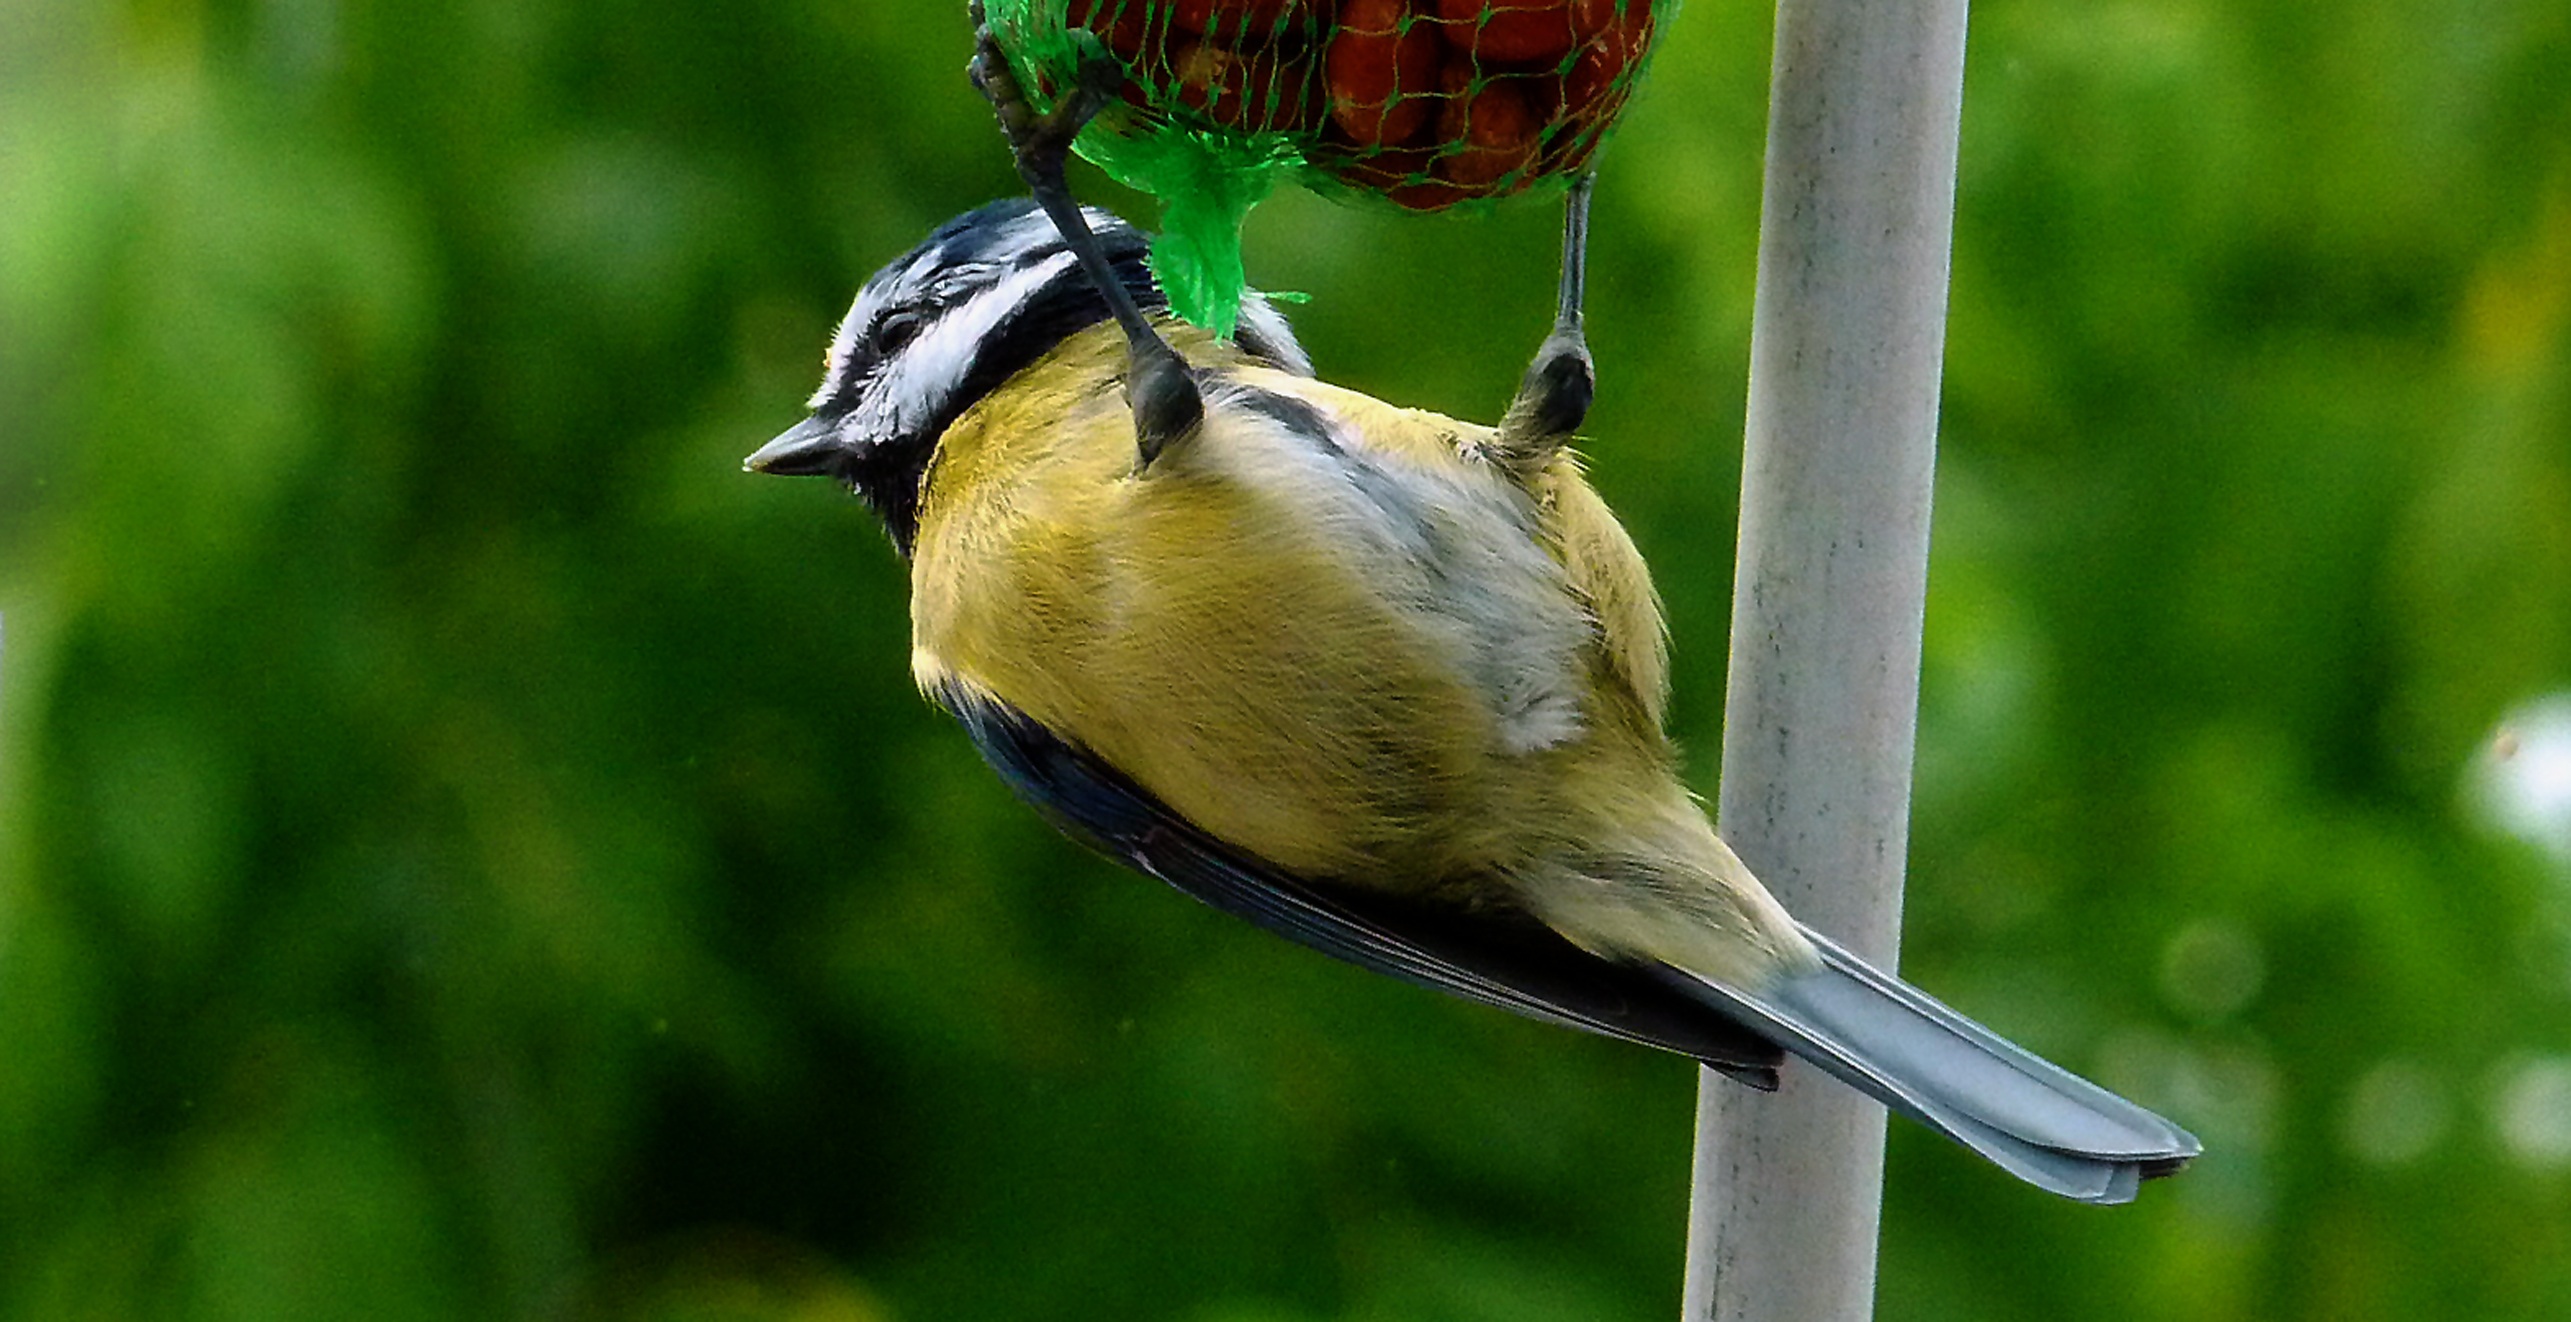
nature, snow, winter, bird, wildlife, food, spring, green, beak, feather, fauna, songbird, feeding, jay, animals, vertebrate, bill, finch, sunflower seeds, winter feed, meissen, winter feeding, perching bird, green jay